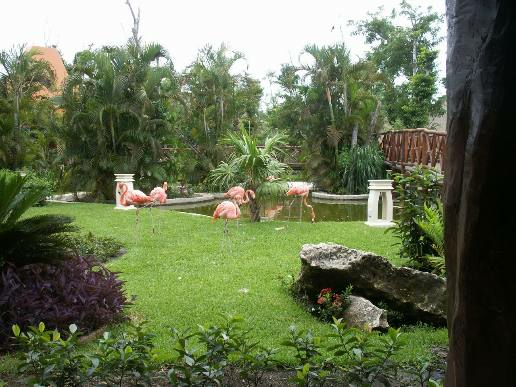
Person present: No